Garry Gary Beers

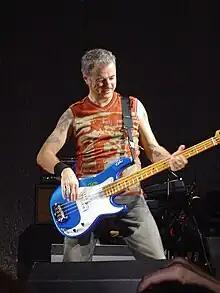
Garry Beers: INXS UK Tour, Brighton June 2007

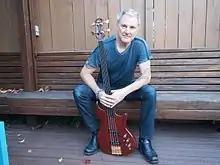
Garry Beers in January 2016

Beers was given his double name at school. It was later misprinted on the cover of INXS' 1980 debut album, "INXS", as Garry Gary Beers. Very rarely given as Gary, Beers adopted the alternative spelling, which appears on merchandise and personal items such as guitar picks.